Jens A. Doe

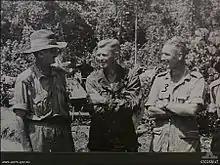
Major General George Alan Vasey, commanding the 7th Australian Division (left), chatting to Colonel Jens A. Doe, commanding the U.S. 163rd Infantry Regiment (center), and other Australian officers at a unit headquarters in the forward area during the advance to Sanananda, January 1943.

Doe joined the newly reformed 7th Division at Fort Ord in September 1940 and became both the executive officer (XO) and commanding officer (CO) of the 1st Battalion, 17th Infantry Regiment, part of the 7th Division. He was to hold this post until February 1941. After assuming command of the regiment in March 1941, he was promoted to colonel on 1 July 1941.